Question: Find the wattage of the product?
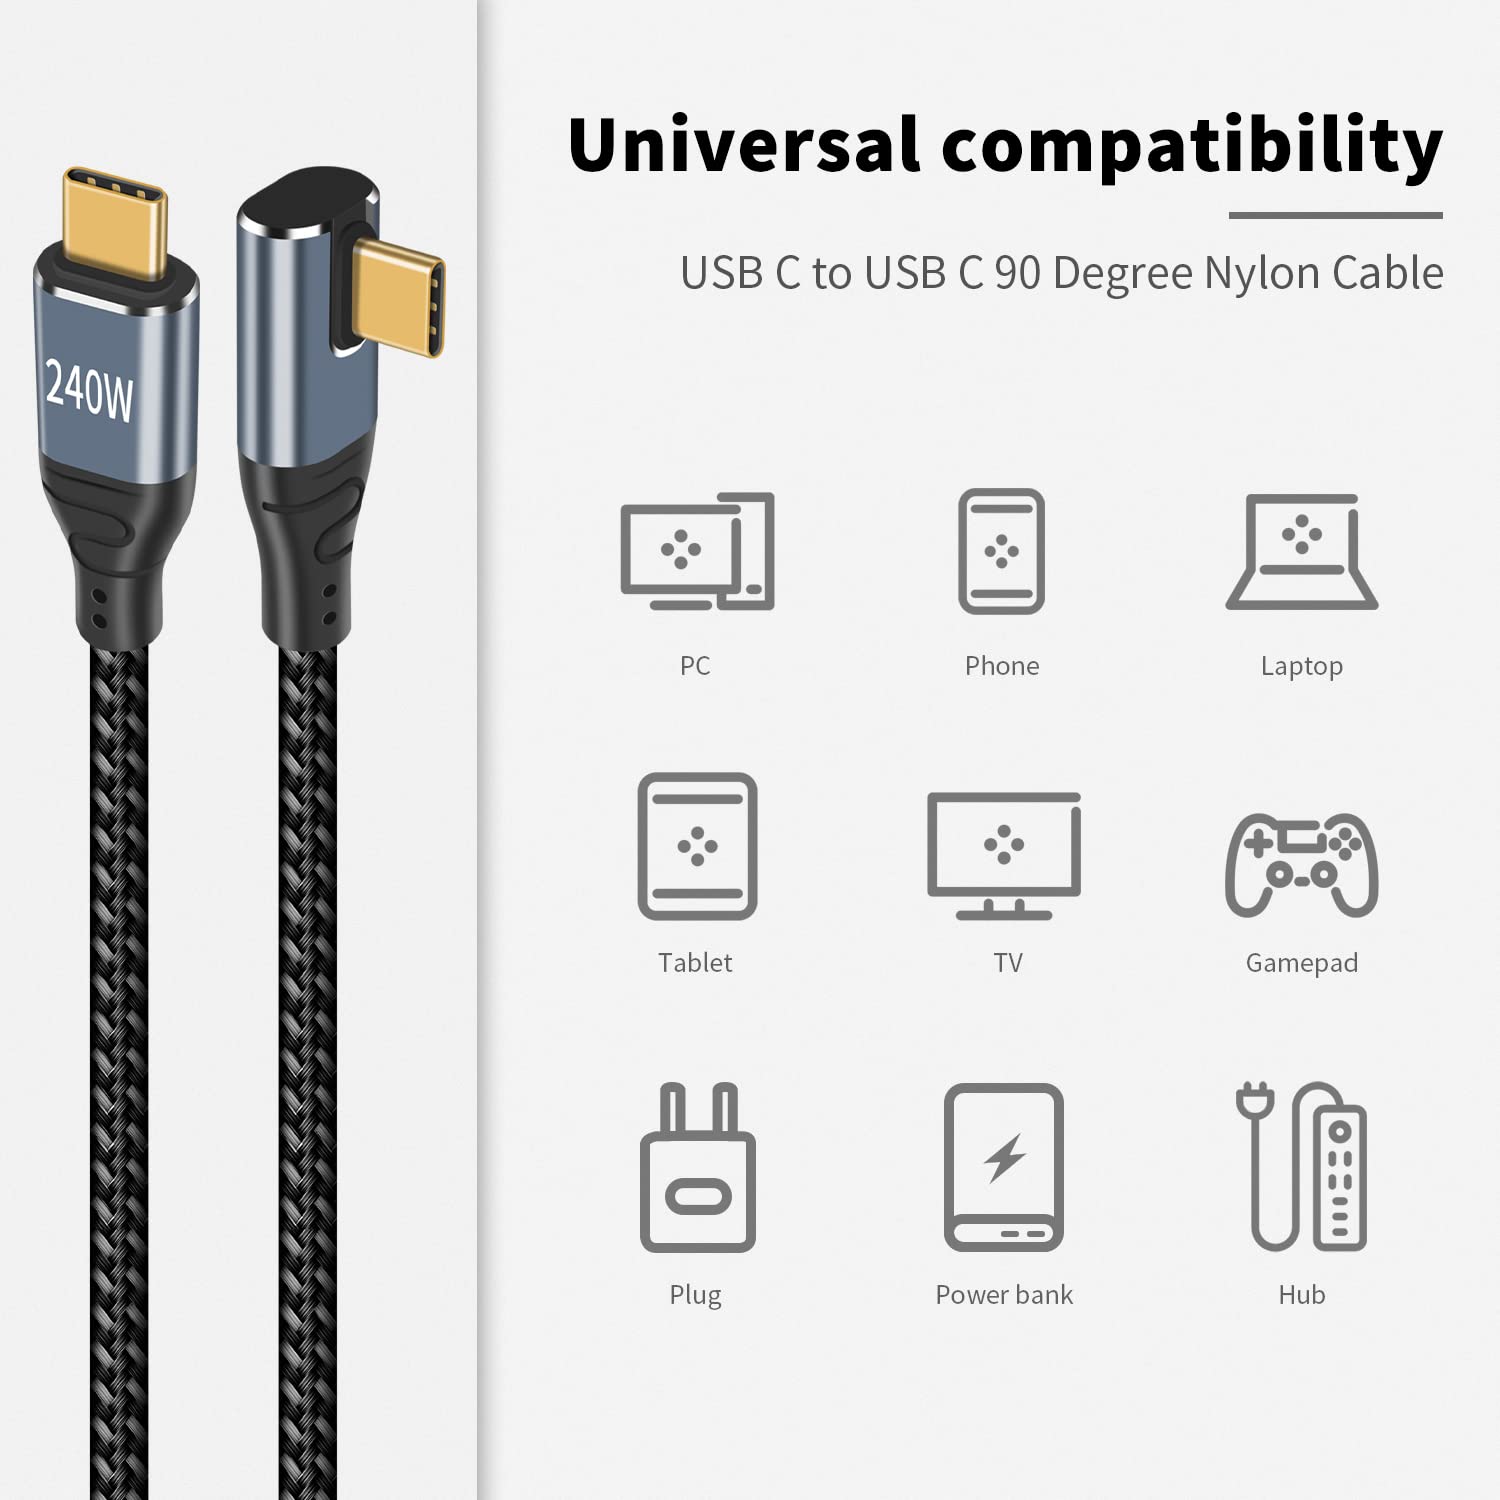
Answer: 240.0 watt